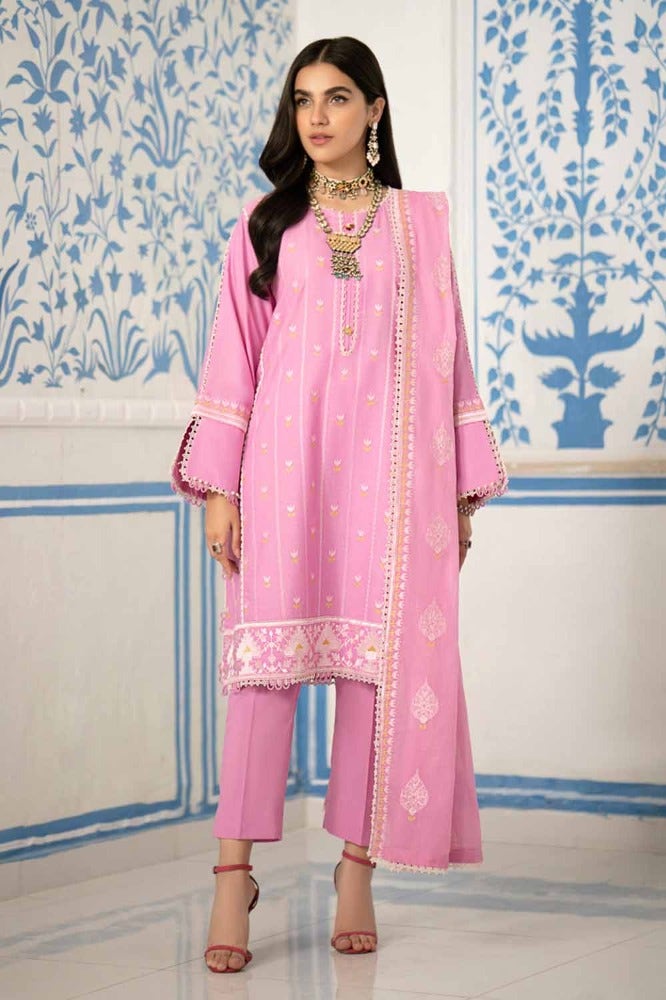
pink embroidered salwar suit